Masaba Gupta

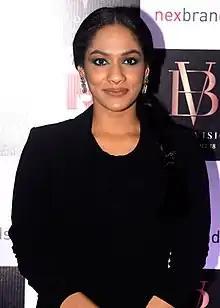
Gupta in 2018

Masaba Gupta (born 2 November 1989) is an Indian fashion designer and actress, best known as the founder of the fashion label "House of Masaba".